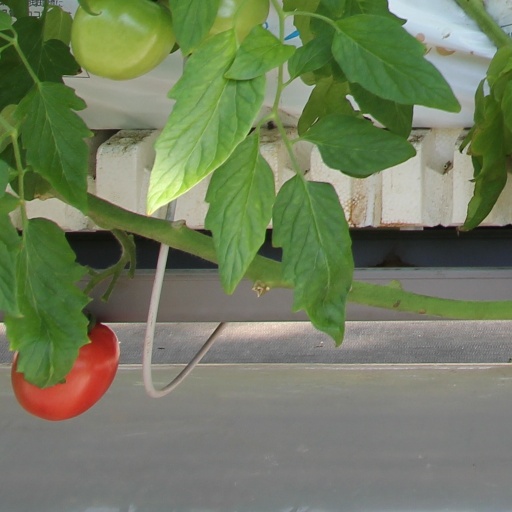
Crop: tomato